Preston, Lancashire

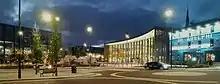
The newly opened Student Centre and University Square

Preston has a significant Muslim (Sunni Branch, particularly Hanafi school) population, the majority of which is of Gujarati Indian descent. The Muslim population is centred in the Deepdale, Riversway, Fishwick, Fulwood and Frenchwood areas. Preston has 12 mosques: five in Deepdale & St George's, one in Frenchwood, one in Riversway, two in Adelphi and three in Fishwick.